Lea Valley Walk

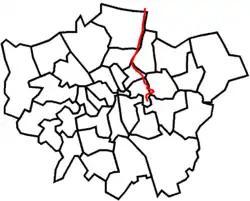
Lea Valley Walk within Greater London

On the A121 road bridge stands the "Old English Gentlemen" public house ( closed May 2008 ). Close by are the Royal Gunpowder Mills which are open to the public. The path goes under the M25 motorway to Rammey Marsh Lock. The river splits on the far bank and a section of the Old River Lea flows through the former Royal Small Arms Factory now a housing development known as Enfield Island Village. The Victorian Terraced houses on the east bank are former Small Arms factory workers' houses known as Government Row. Above Enfield Lock a new bridge leads to the housing estate. Passing the "Greyhound" public house and the lock. Adjacent to the "Rifles" public house ( closed May 2008 ) is the Old River Lea and section 13 of the London Loop a Long-distance path can be joined. Crossing the bridge over the Swan and Pike pool a former barge turning basin.